List of battleships of France

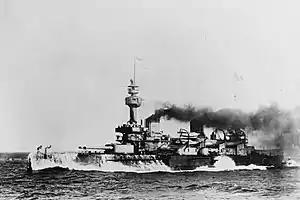
"Brennus" underway early in her career

"Brennus", built in the late 19th century, was the first pre-dreadnought battleship of the French Navy. During this period, the French Navy experimented with the "Jeune École", which emphasized cheap torpedo boats and cruisers instead of the expensive ironclad warships that had dominated naval construction in the 1860s and 1870s, and so the navy ordered a series of experimental designs to determine the most effective ship types. Admiral Théophile Aube, then the Minister of the Navy and a proponent of the "Jeune École", cancelled a pair of ironclad battleships in 1886, but after Aube left office his successor allowed one of the vessels to be redesigned as a modern pre-dreadnought battleship. "Brennus" was the only vessel built to her design, which had been prepared by Charles Ernest Huin, though it provided the basis for several subsequent ships. She departed from earlier French ironclad battleship designs by introducing a number of innovations. These included a main battery of heavy guns mounted on the centerline, homogeneous steel armor, and the first use of Belleville boilers.